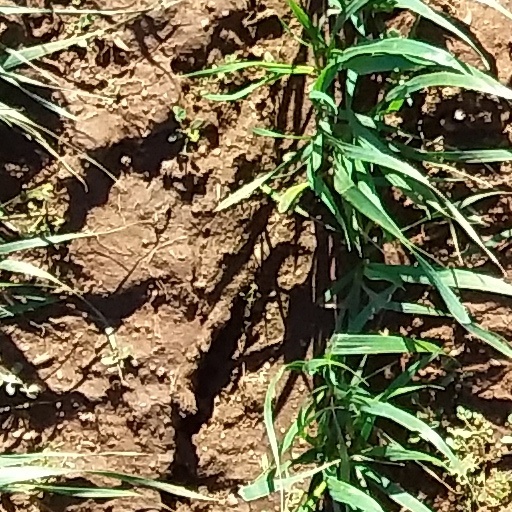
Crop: wheat